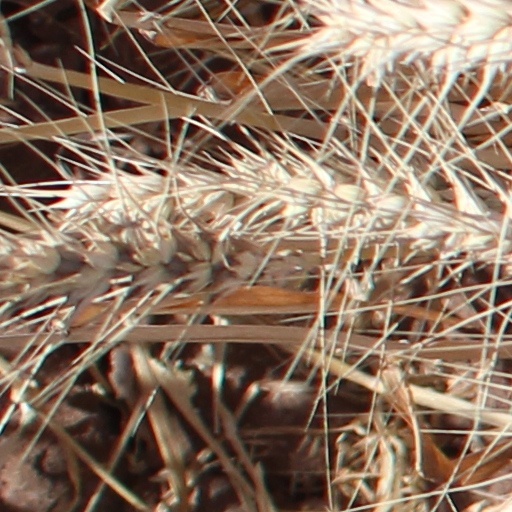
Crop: wheat